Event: Nepal Earthquake
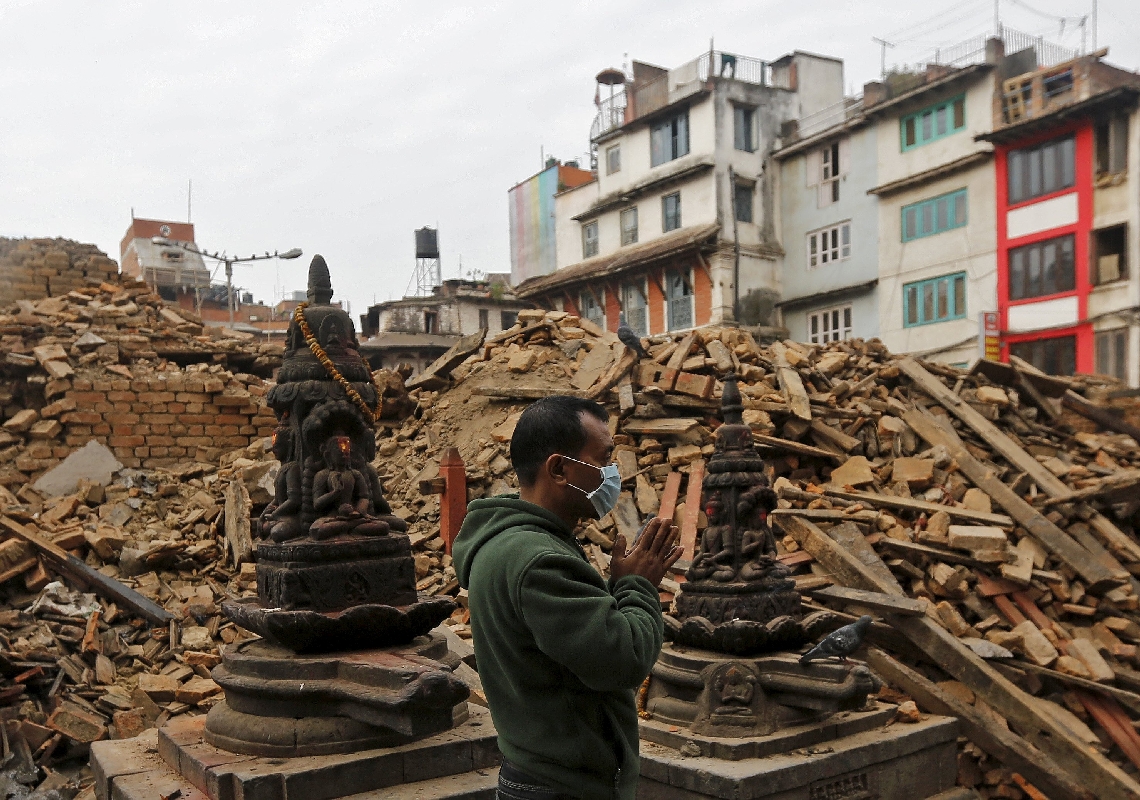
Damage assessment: damage